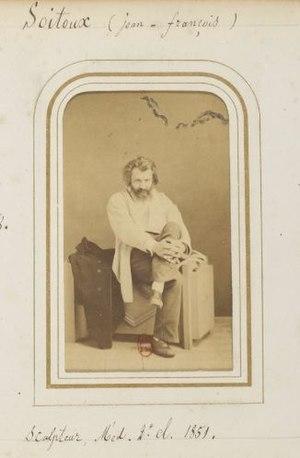
Jean-François Soitoux en 1851
Jean-François Soitoux, né le 5 septembre 1824 à Besançon et mort le 21 mai 1891 à Paris 6ᵉ, est un sculpteur français.